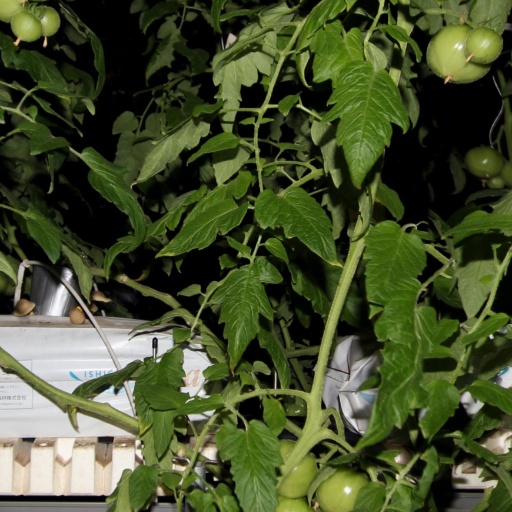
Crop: tomato